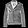
Label: Coat